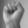
ASL letter: S